Elisa Severi

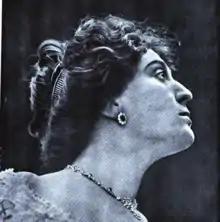
Elisa Severi, from a 1905 publication.

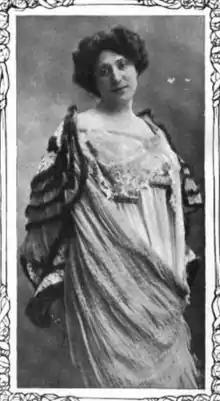
Elisa Severi, from a 1908 publication.

Elisa Severi was born in Ravenna. She trained as an actress in Rome, where she debuted in the 1889-1890 season.